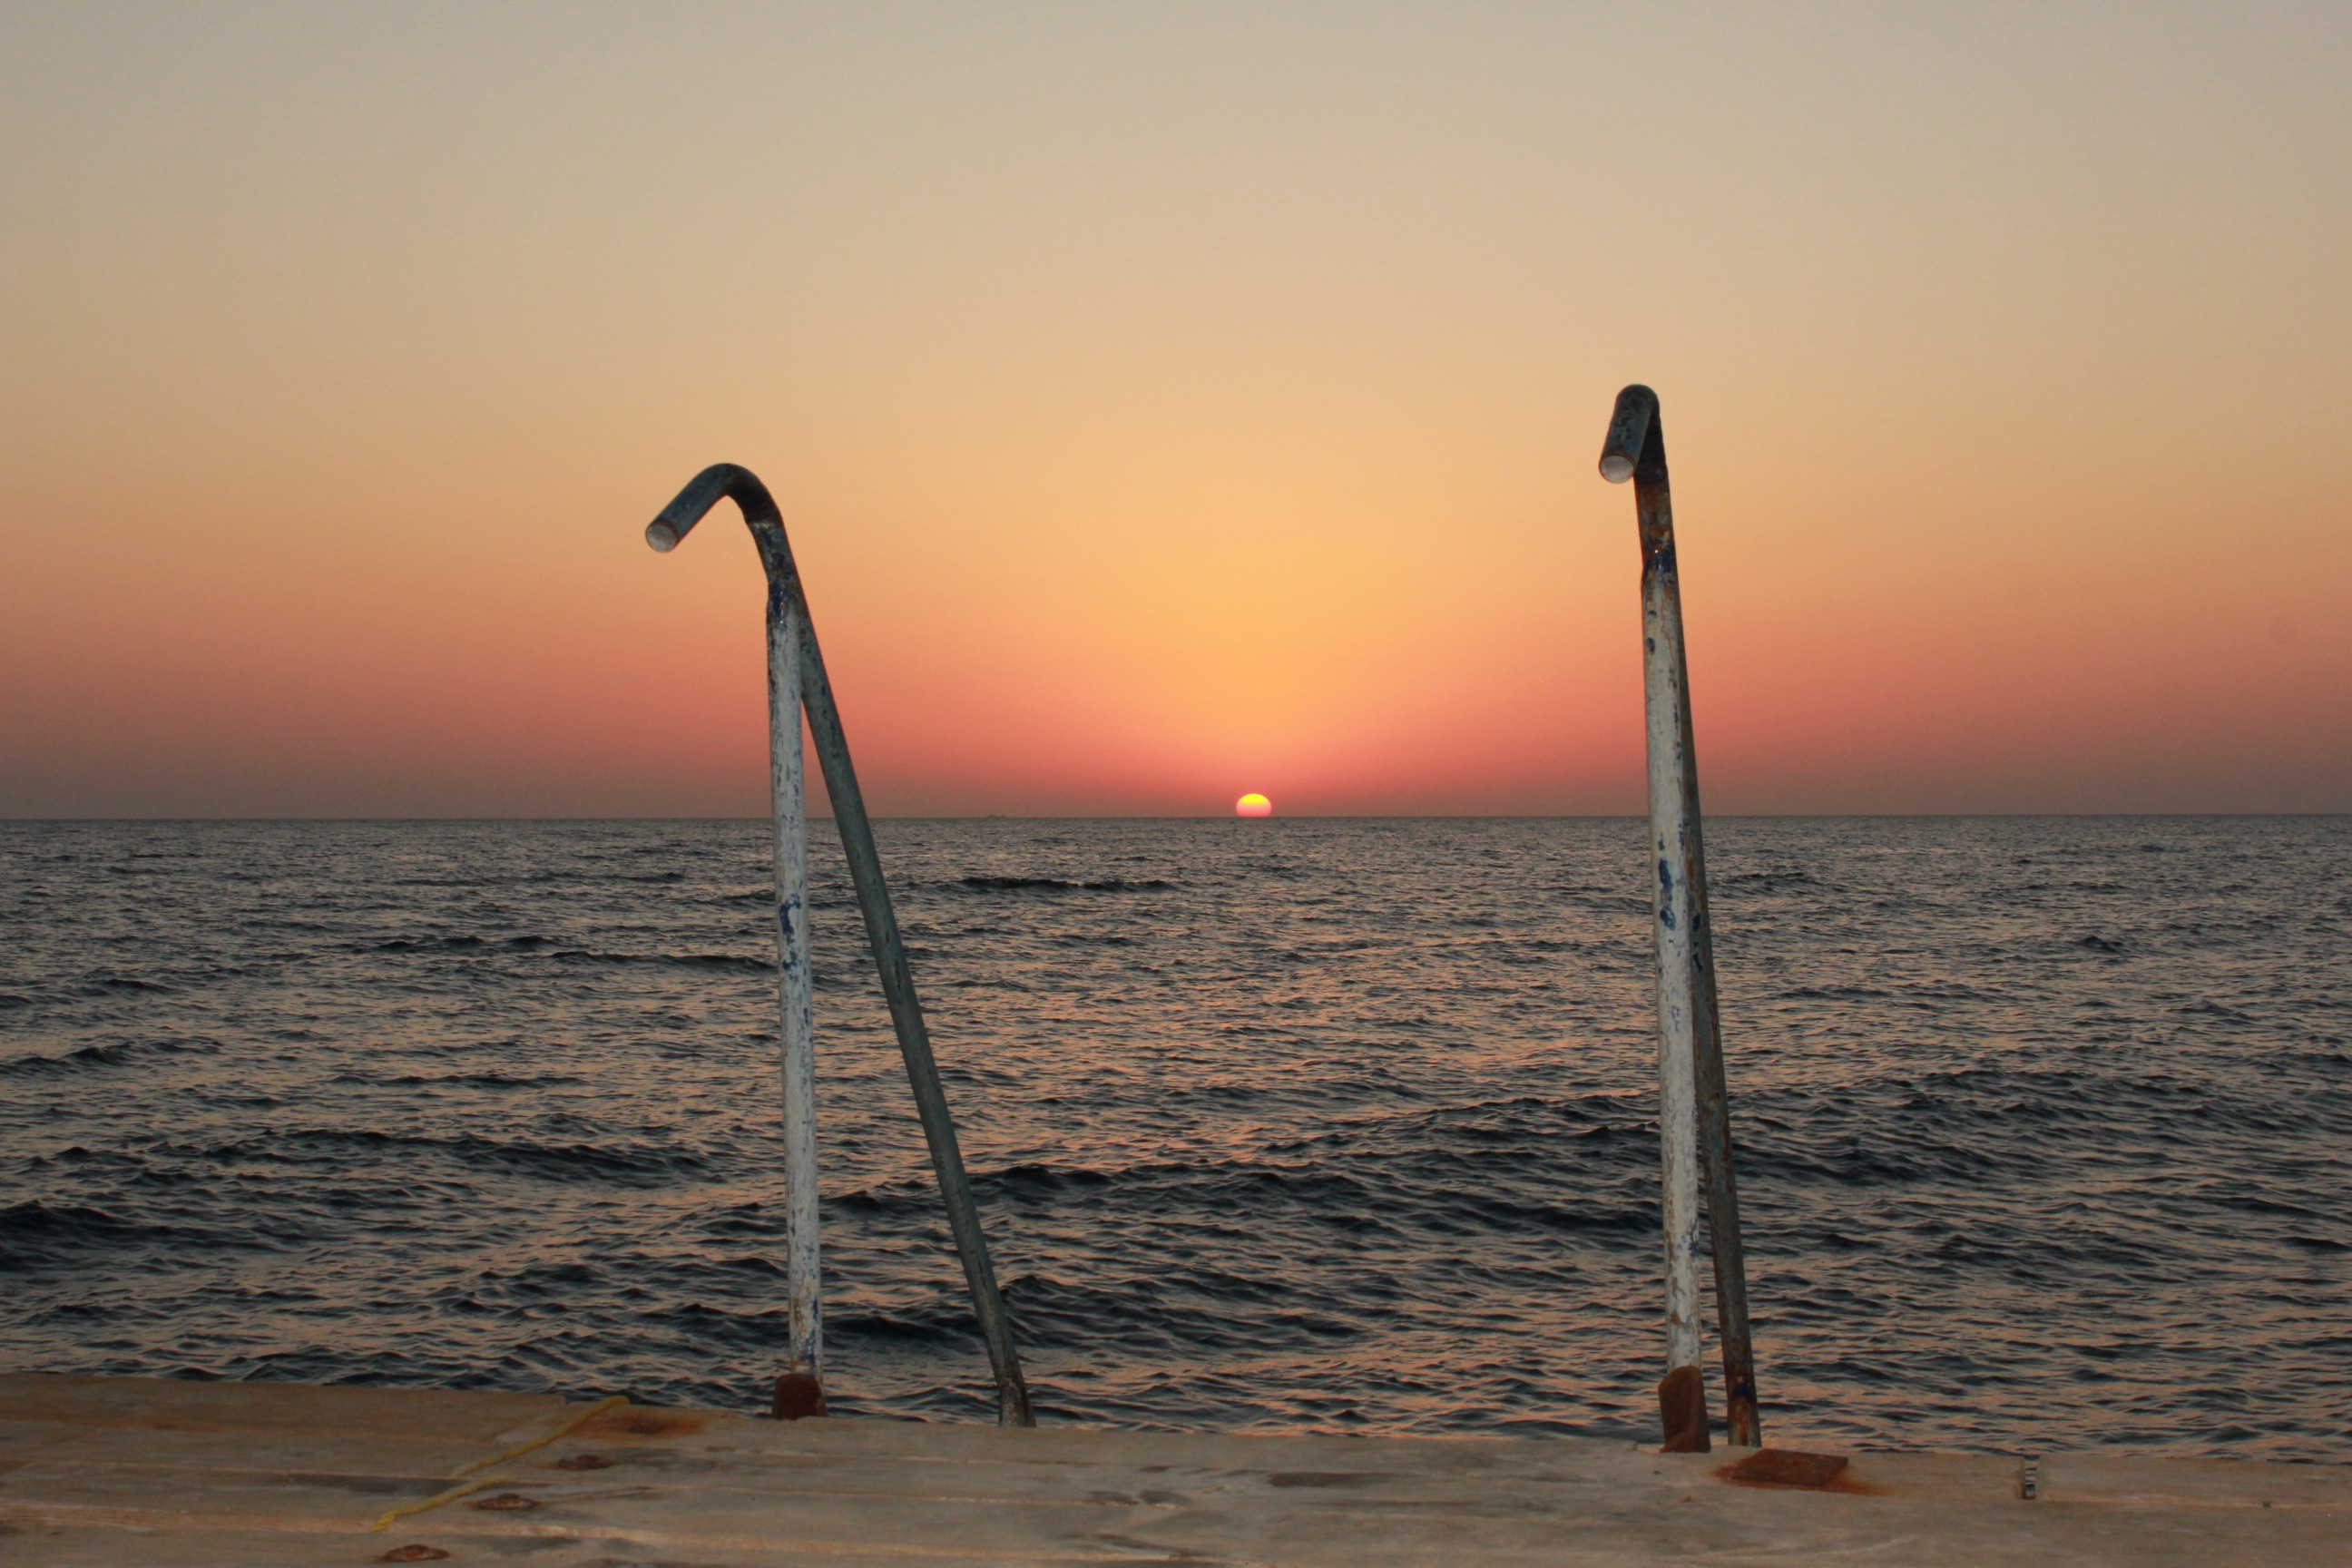
beach, sea, coast, sand, ocean, horizon, sun, sunrise, sunset, sunlight, morning, shore, wave, wind, dawn, dusk, evening, reflection, body of water, morgenrot